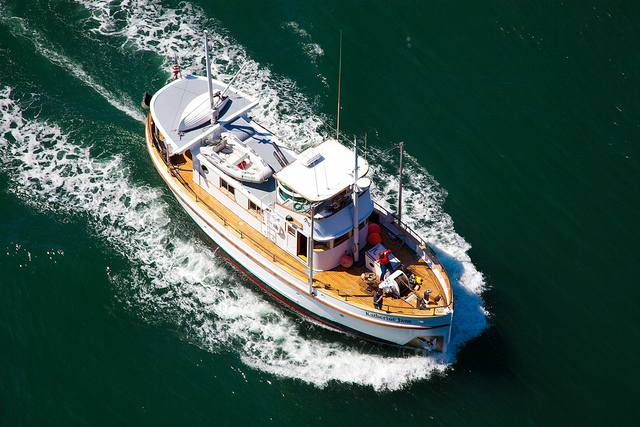
A small boat sailing uickly  through the water

a boat traveling down the water in the open.

A boat sailing long a large body of water.

This aerial shot shows a boat moving through the water.